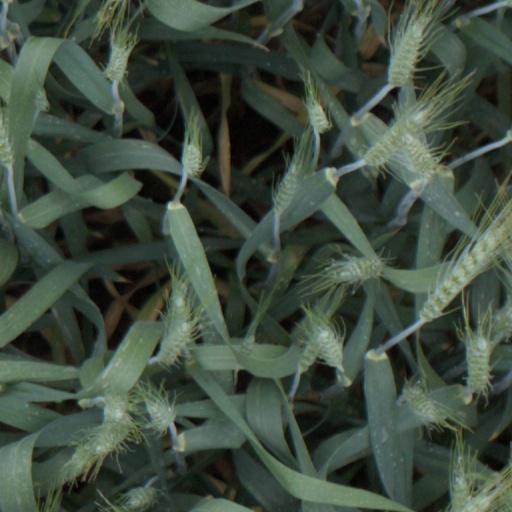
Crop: wheat